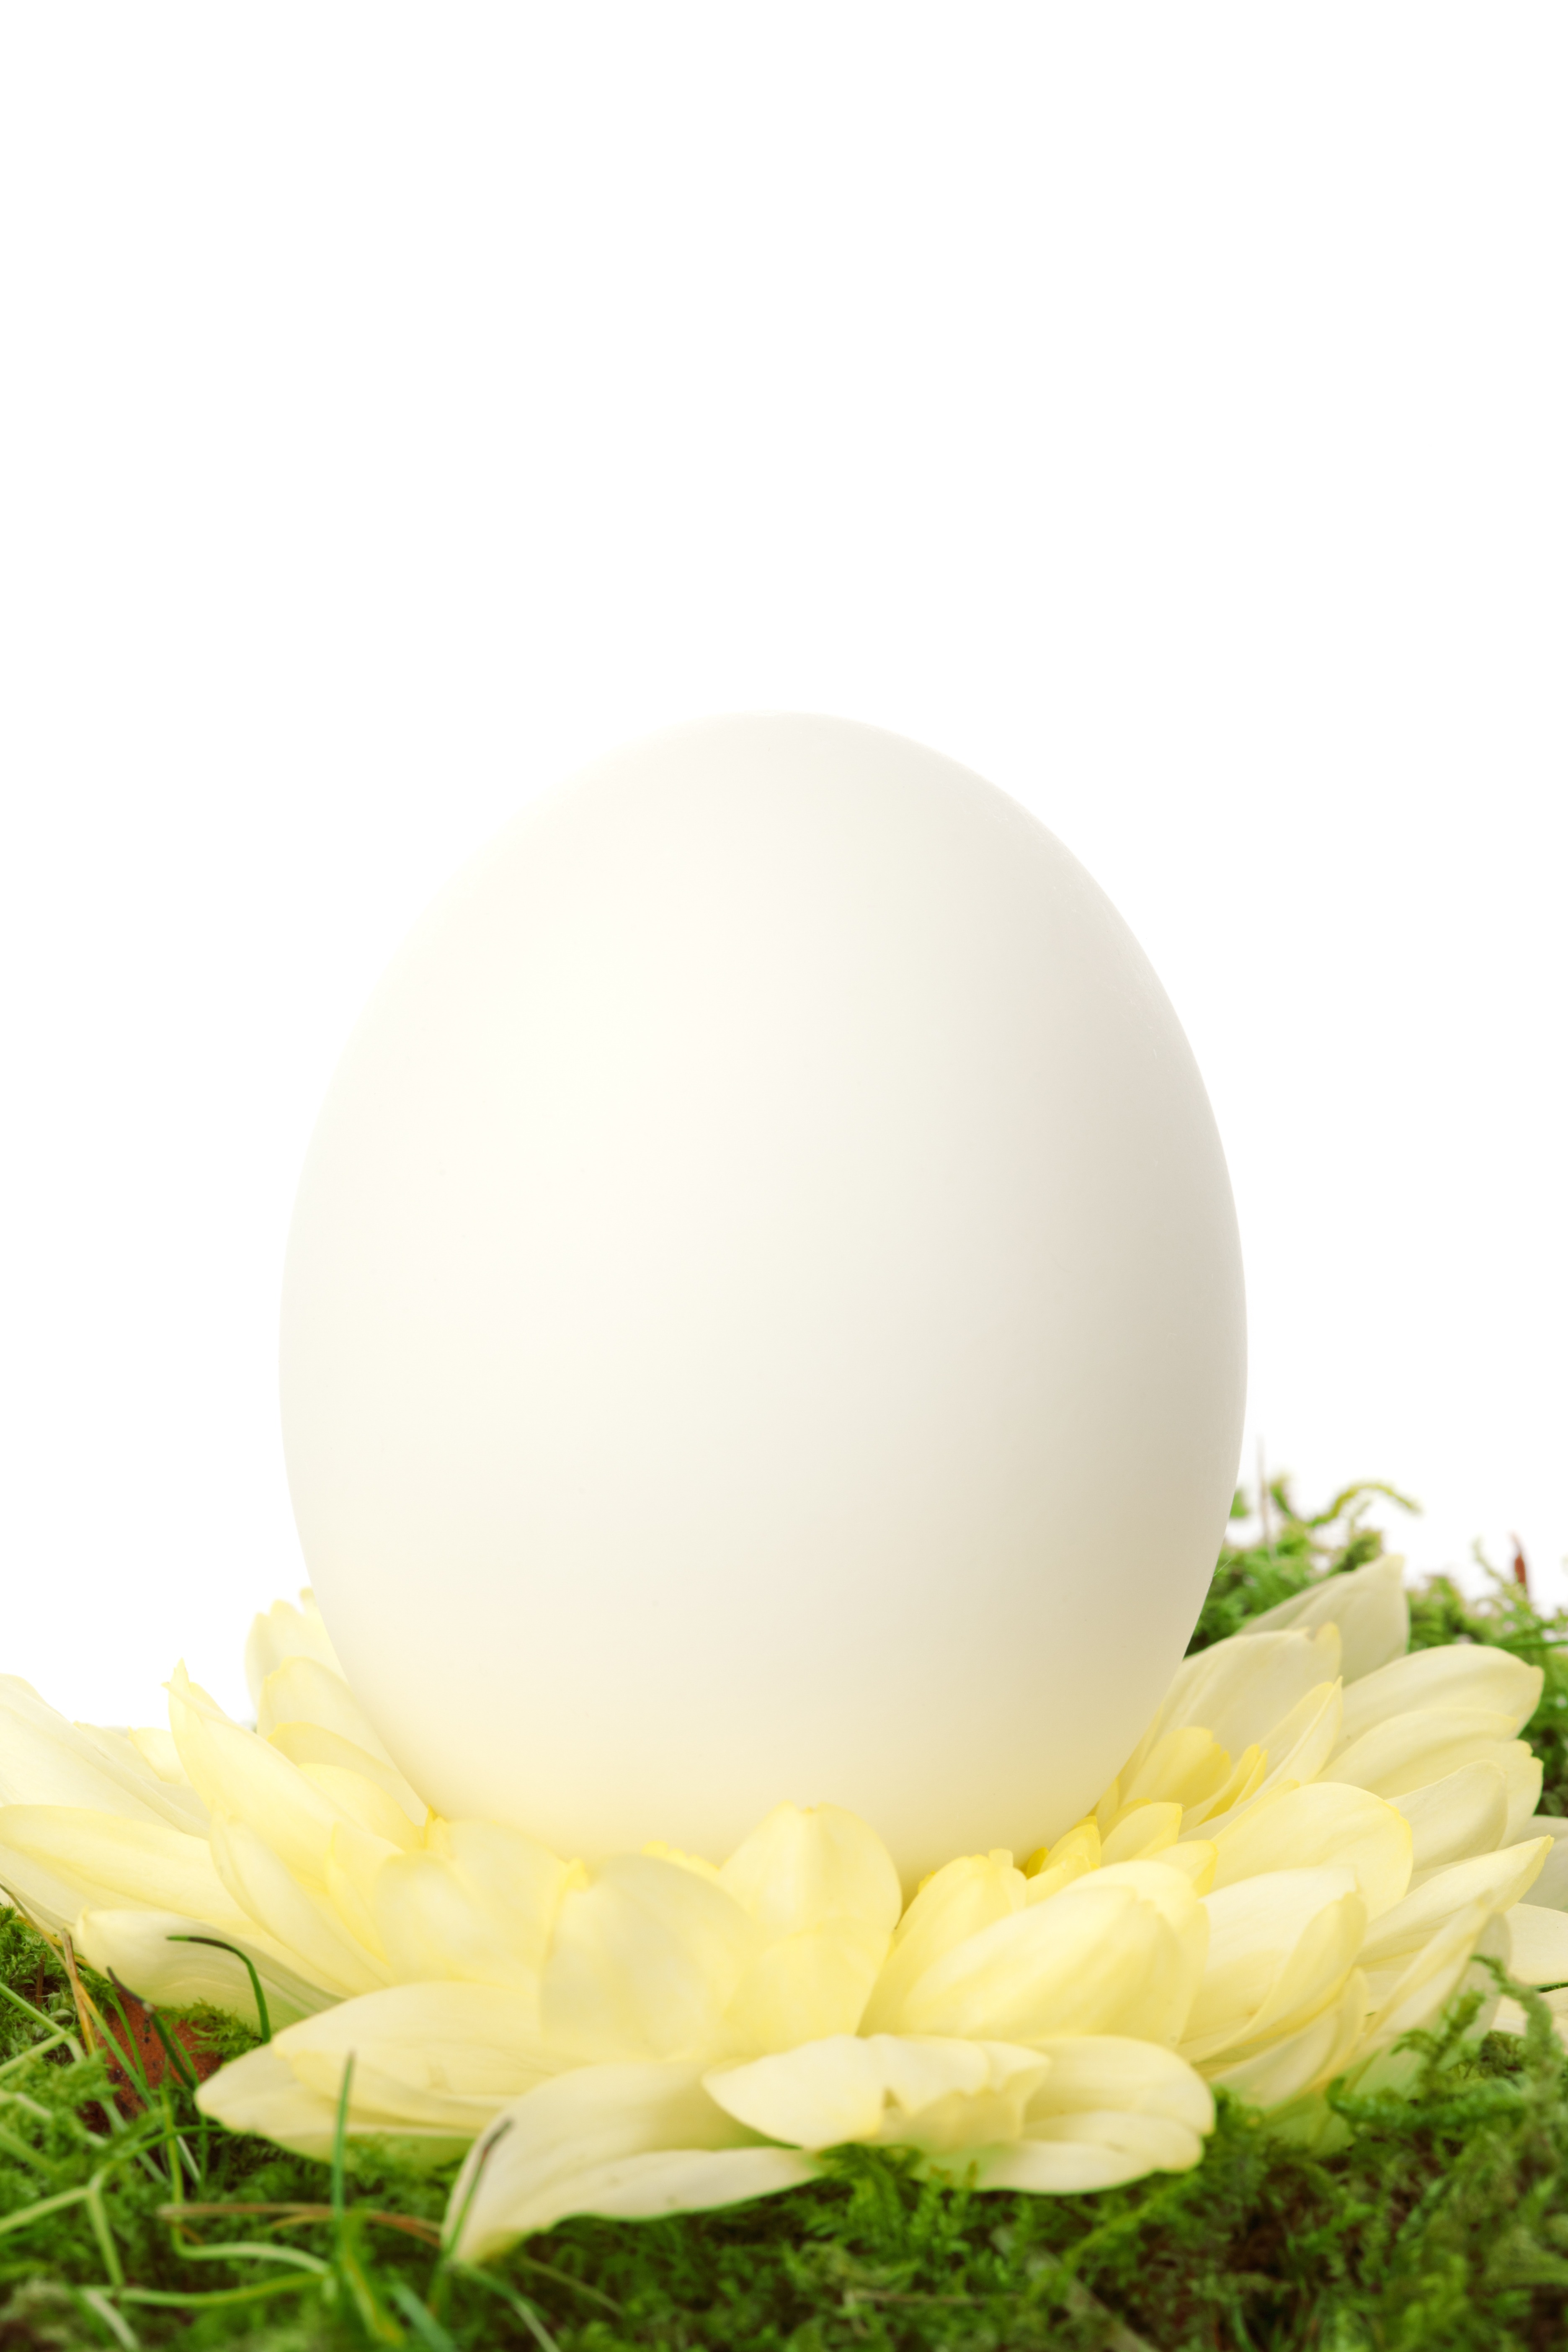
grass, white, flower, isolated, celebration, decoration, food, spring, green, holiday, egg, blank, decorative, seasonal, easter, event, simple, easter egg